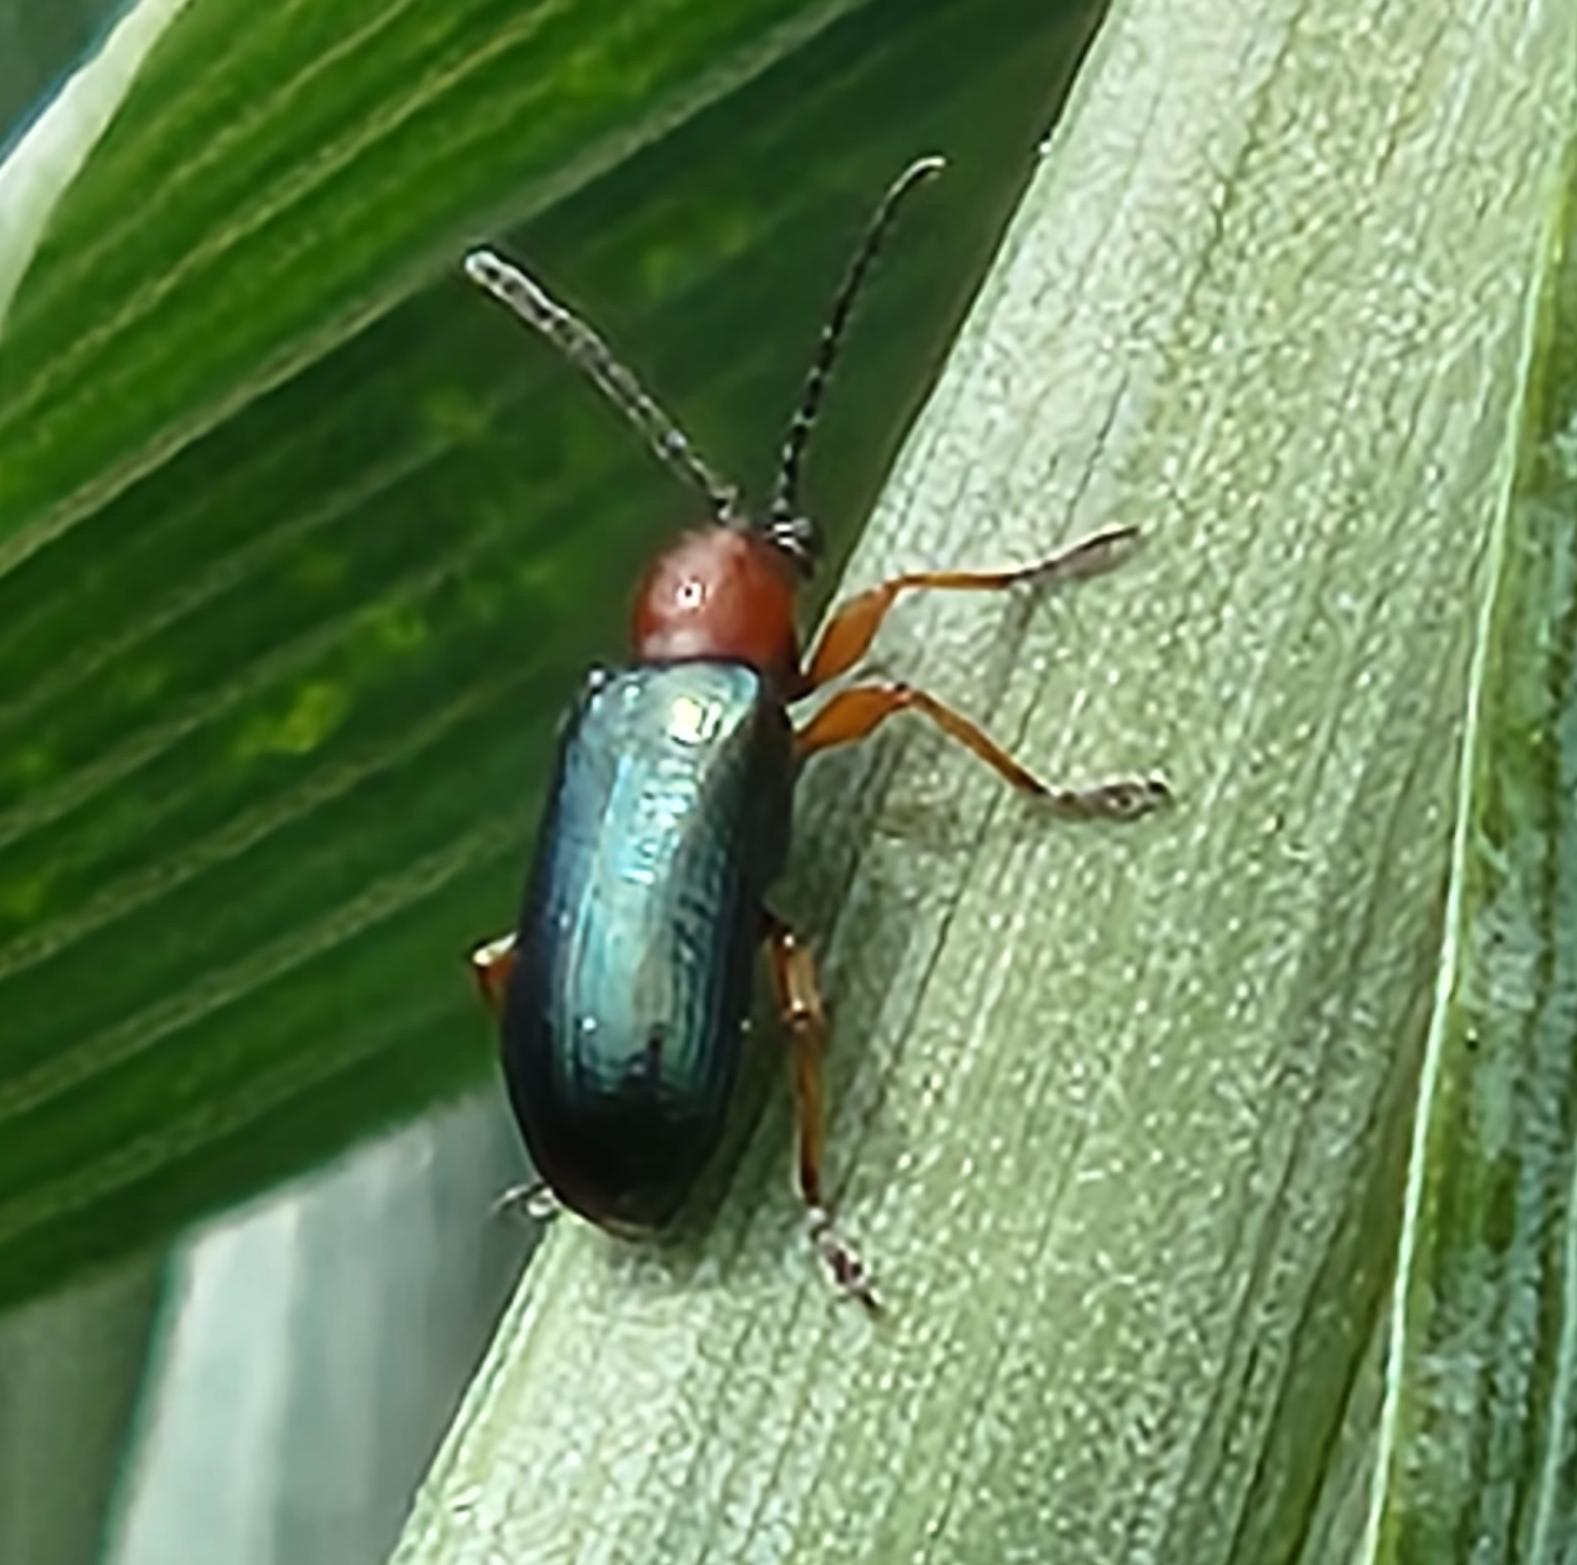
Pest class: cereal_leaf_beetle